Clytha Park

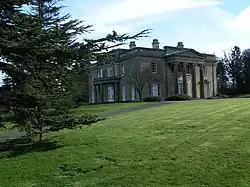
"one of the best neo-classical houses in Wales"

Clytha Park, Clytha, Monmouthshire, is a 19th-century Neoclassical country house, "the finest early nineteenth century Greek Revival house in the county." The wider estate encompasses Monmouthshire's "two outstanding examples of late eighteenth century Gothic", the gates to the park and Clytha Castle. The owners were the Jones family, later Herbert, of Treowen and Llanarth Court. It is a Grade I listed building.